Hurricane Patricia

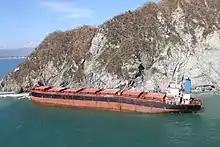
The bulk carrier "Los Llanitos" was grounded by the hurricane

Striking Jalisco as a strong Category 4 hurricane, Patricia wrought tremendous damage, though the most extreme effects were relatively localized. In the small community of Emiliano Zapata, the hurricane's violent winds tore roofs off homes and business. Countless trees were defoliated, stripped of their branches, snapped, or uprooted. Hillsides along the immediate landfall area were largely stripped of vegetation. Storm chaser Josh Morgerman described the aftermath: "... the tropical landscape was transformed into something barren and wintry." Furthermore, the winds toppled concrete power poles and crumpled transmission towers.